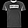
Label: T - shirt / top